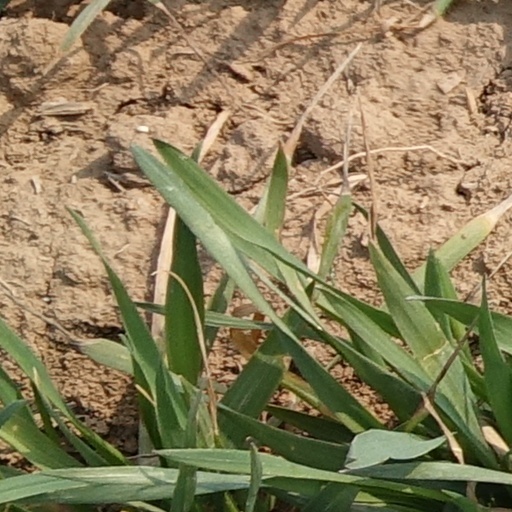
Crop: wheat